Pertti Palmroth

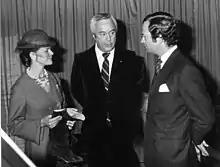
Pertti Palmroth receiving guests at factory

In the early 1960s Pertti Palmroth took his collection that was made in his fathers factory and travelled to Sweden, France, the US and Canada and many other countries. At the time it was a risky venture. But the collection was received well, Products were sold to designer Christian Dior in Paris, appeared in the US Vogue and the shoes were sold in department stores like Bloomingdales, Bergdorf Goodman, Saks Fifth Avenue, Harrods and many boutiques all over Europe and North America.